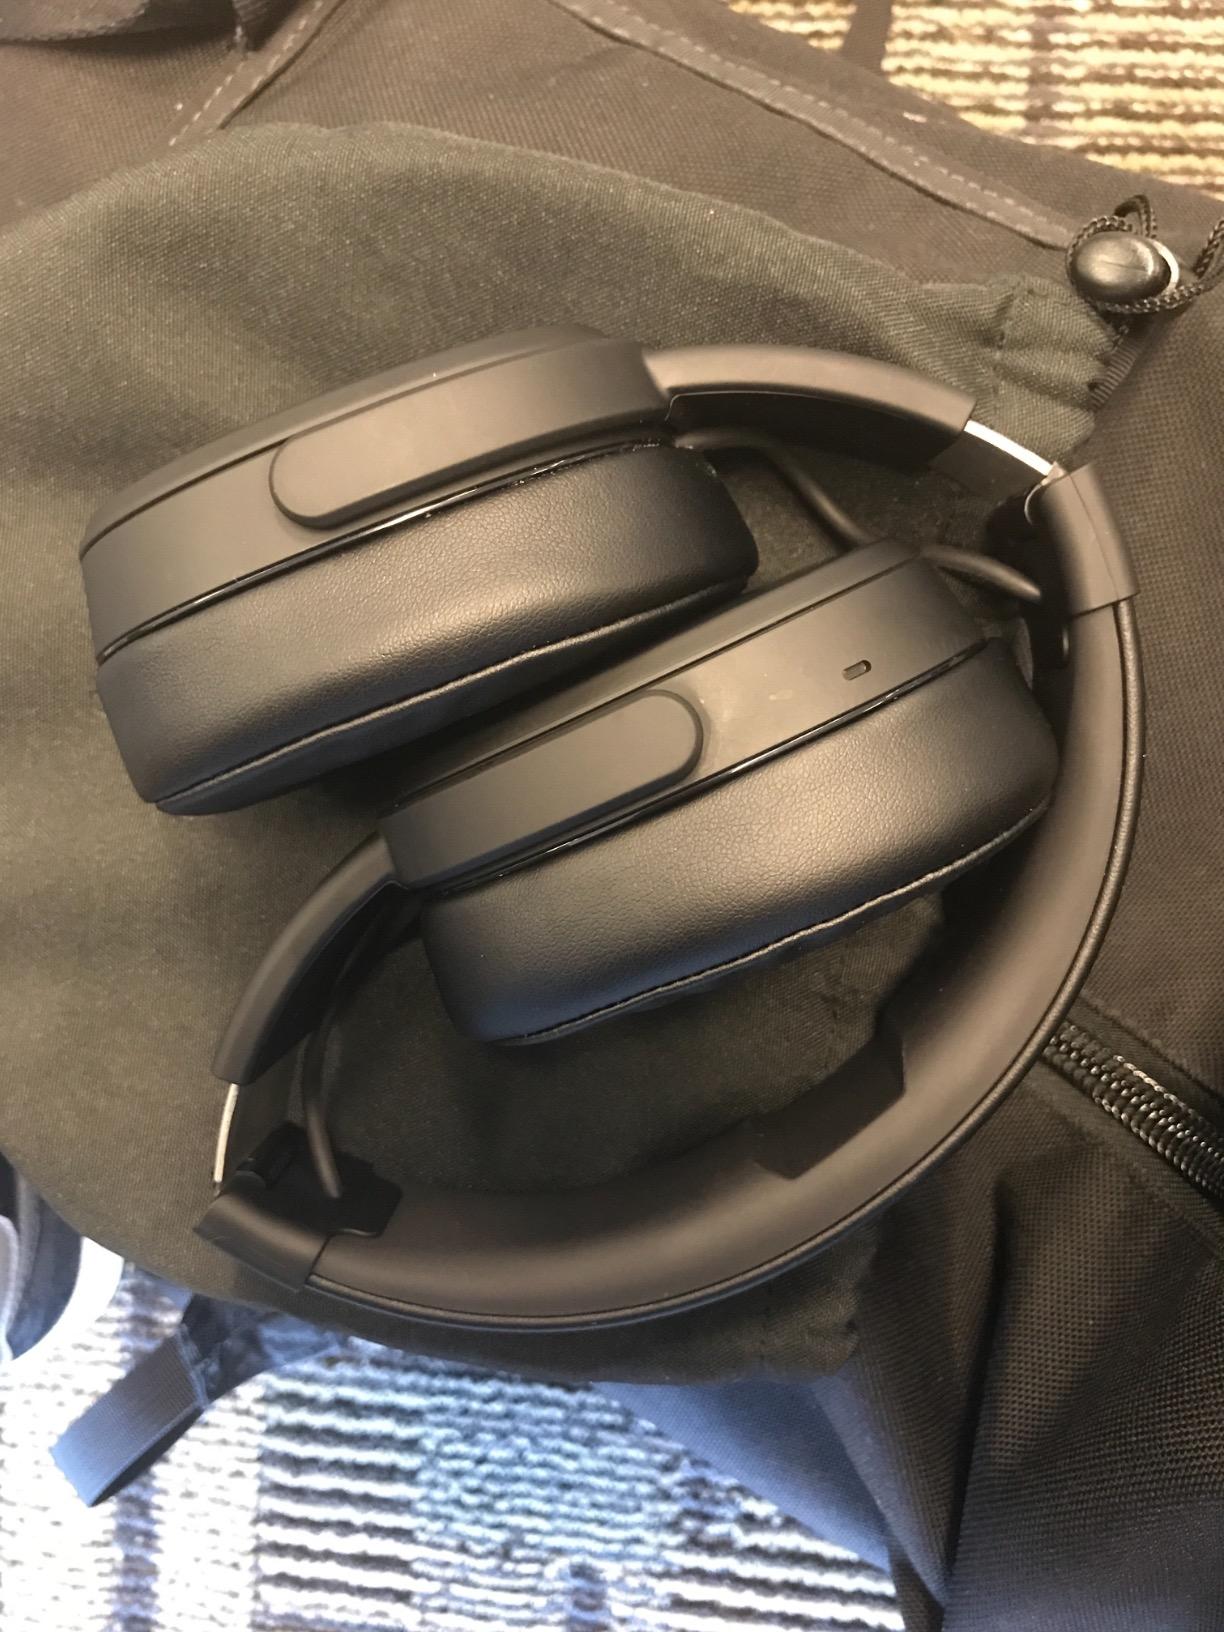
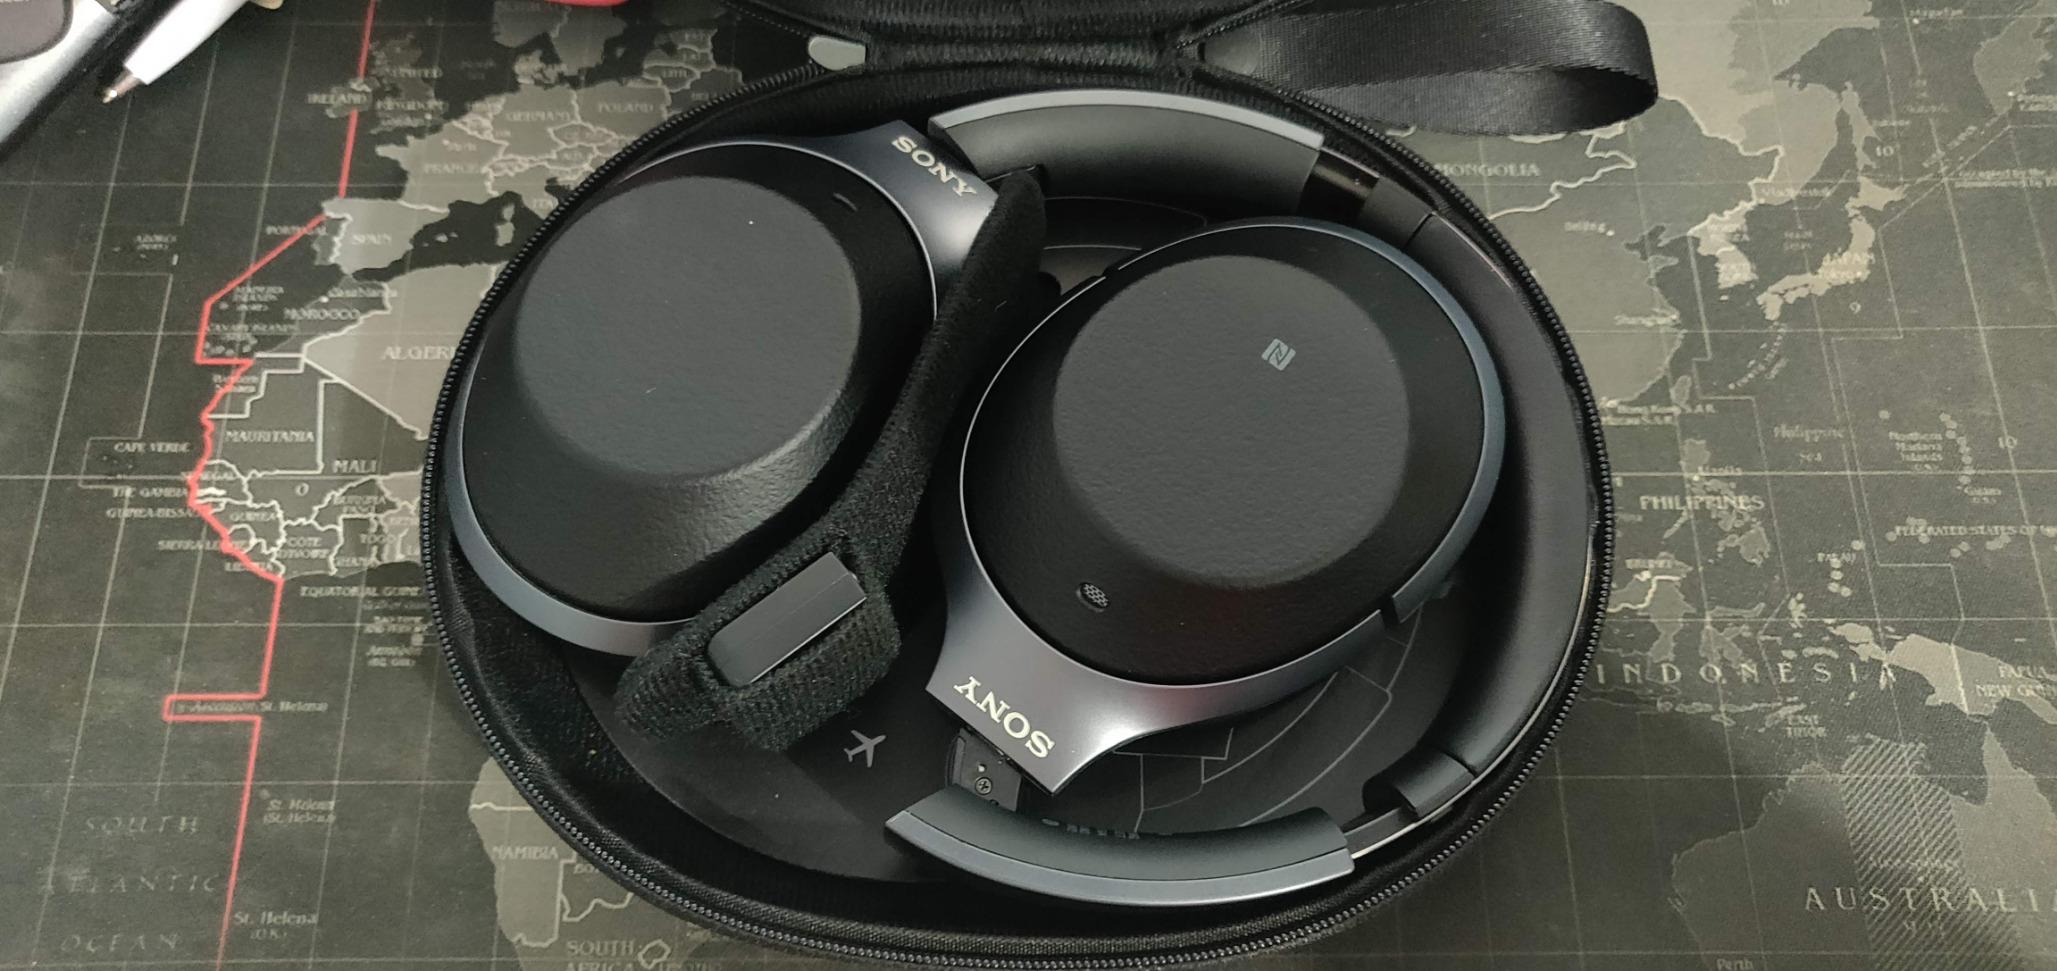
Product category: headphones
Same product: no